Assisted migration

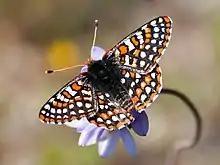
Quino Checkerspot Butterfly on a wild hyacinth

The Florida torreya ("Torreya taxifolia)" is a critically endangered tree of the yew family, Taxaceae, found in the Southeastern United States, at the state border region of northern Florida and southwestern Georgia. A self-organized group of conservationists called the Torreya Guardians was created in 2004 to undertake the assisted migration of this glacial relict tree by rewilding it in more northern parts of the United States. The controversy that developed was that the citizens used an exception (just for plants) in the United States Endangered Species Act of 1973 to begin their own assisted migration of a listed critically endangered species — even while the official recovery plan did not yet allow for it.